Mie Television

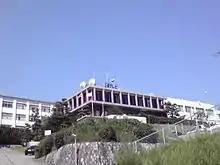
Headquarters in Shibumicho, Tsu

, also known as MTV, is a television station headquartered in Tsu, Mie Prefecture, Japan.